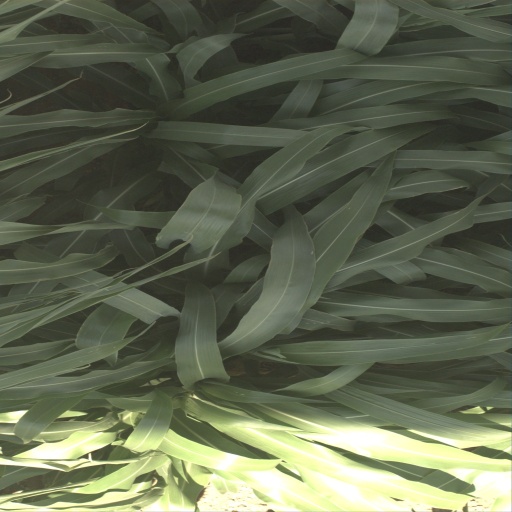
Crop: sorghum